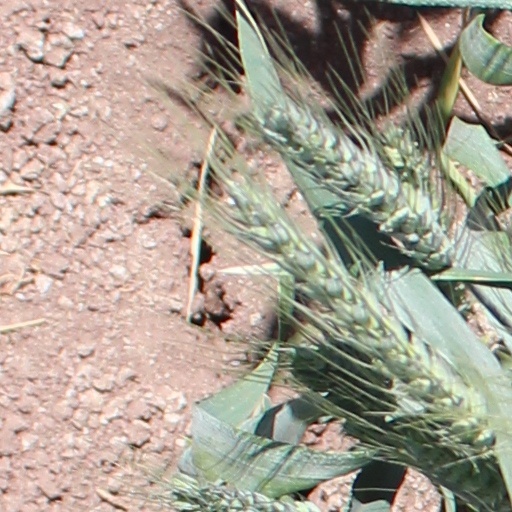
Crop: wheat